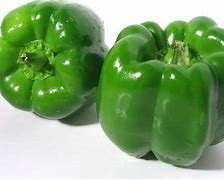
Label: capsicum